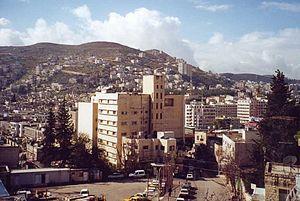
Vue de Naplouse *
Dundee, anciennement Alectum, est une ville du nord-est de l’Écosse à environ 100 km au nord d’Édimbourg, sur la rive nord de l’estuaire du fleuve Tay, près de la côte est de la mer du Nord. C’est la quatrième plus grande ville d’Écosse, avec une population de 143 090 habitants, celle-ci montant à 170 000 environ si l’on inclut les secteurs faisant partie de l’agglomération, mais pas du council area de la ville. Dundee possède officiellement le statut de cité mais aussi celui de council area et de région de lieutenance. Elle était la capitale administrative de la région du Tayside. Elle est connue en Grande-Bretagne sous le nom de City of Discovery en raison des activités scientifiques qui s’y déroulèrent, ainsi qu’en référence au RRS Discovery, le navire de l’expédition de Robert Falcon Scott vers l’Antarctique, qui y fut construit et qui est aujourd’hui à quai à Dundee.
Naplouse est une ville de Palestine située entre le mont Ebal et le mont Gerizim à environ 50 kilomètres au nord de Jérusalem, en Palestine.